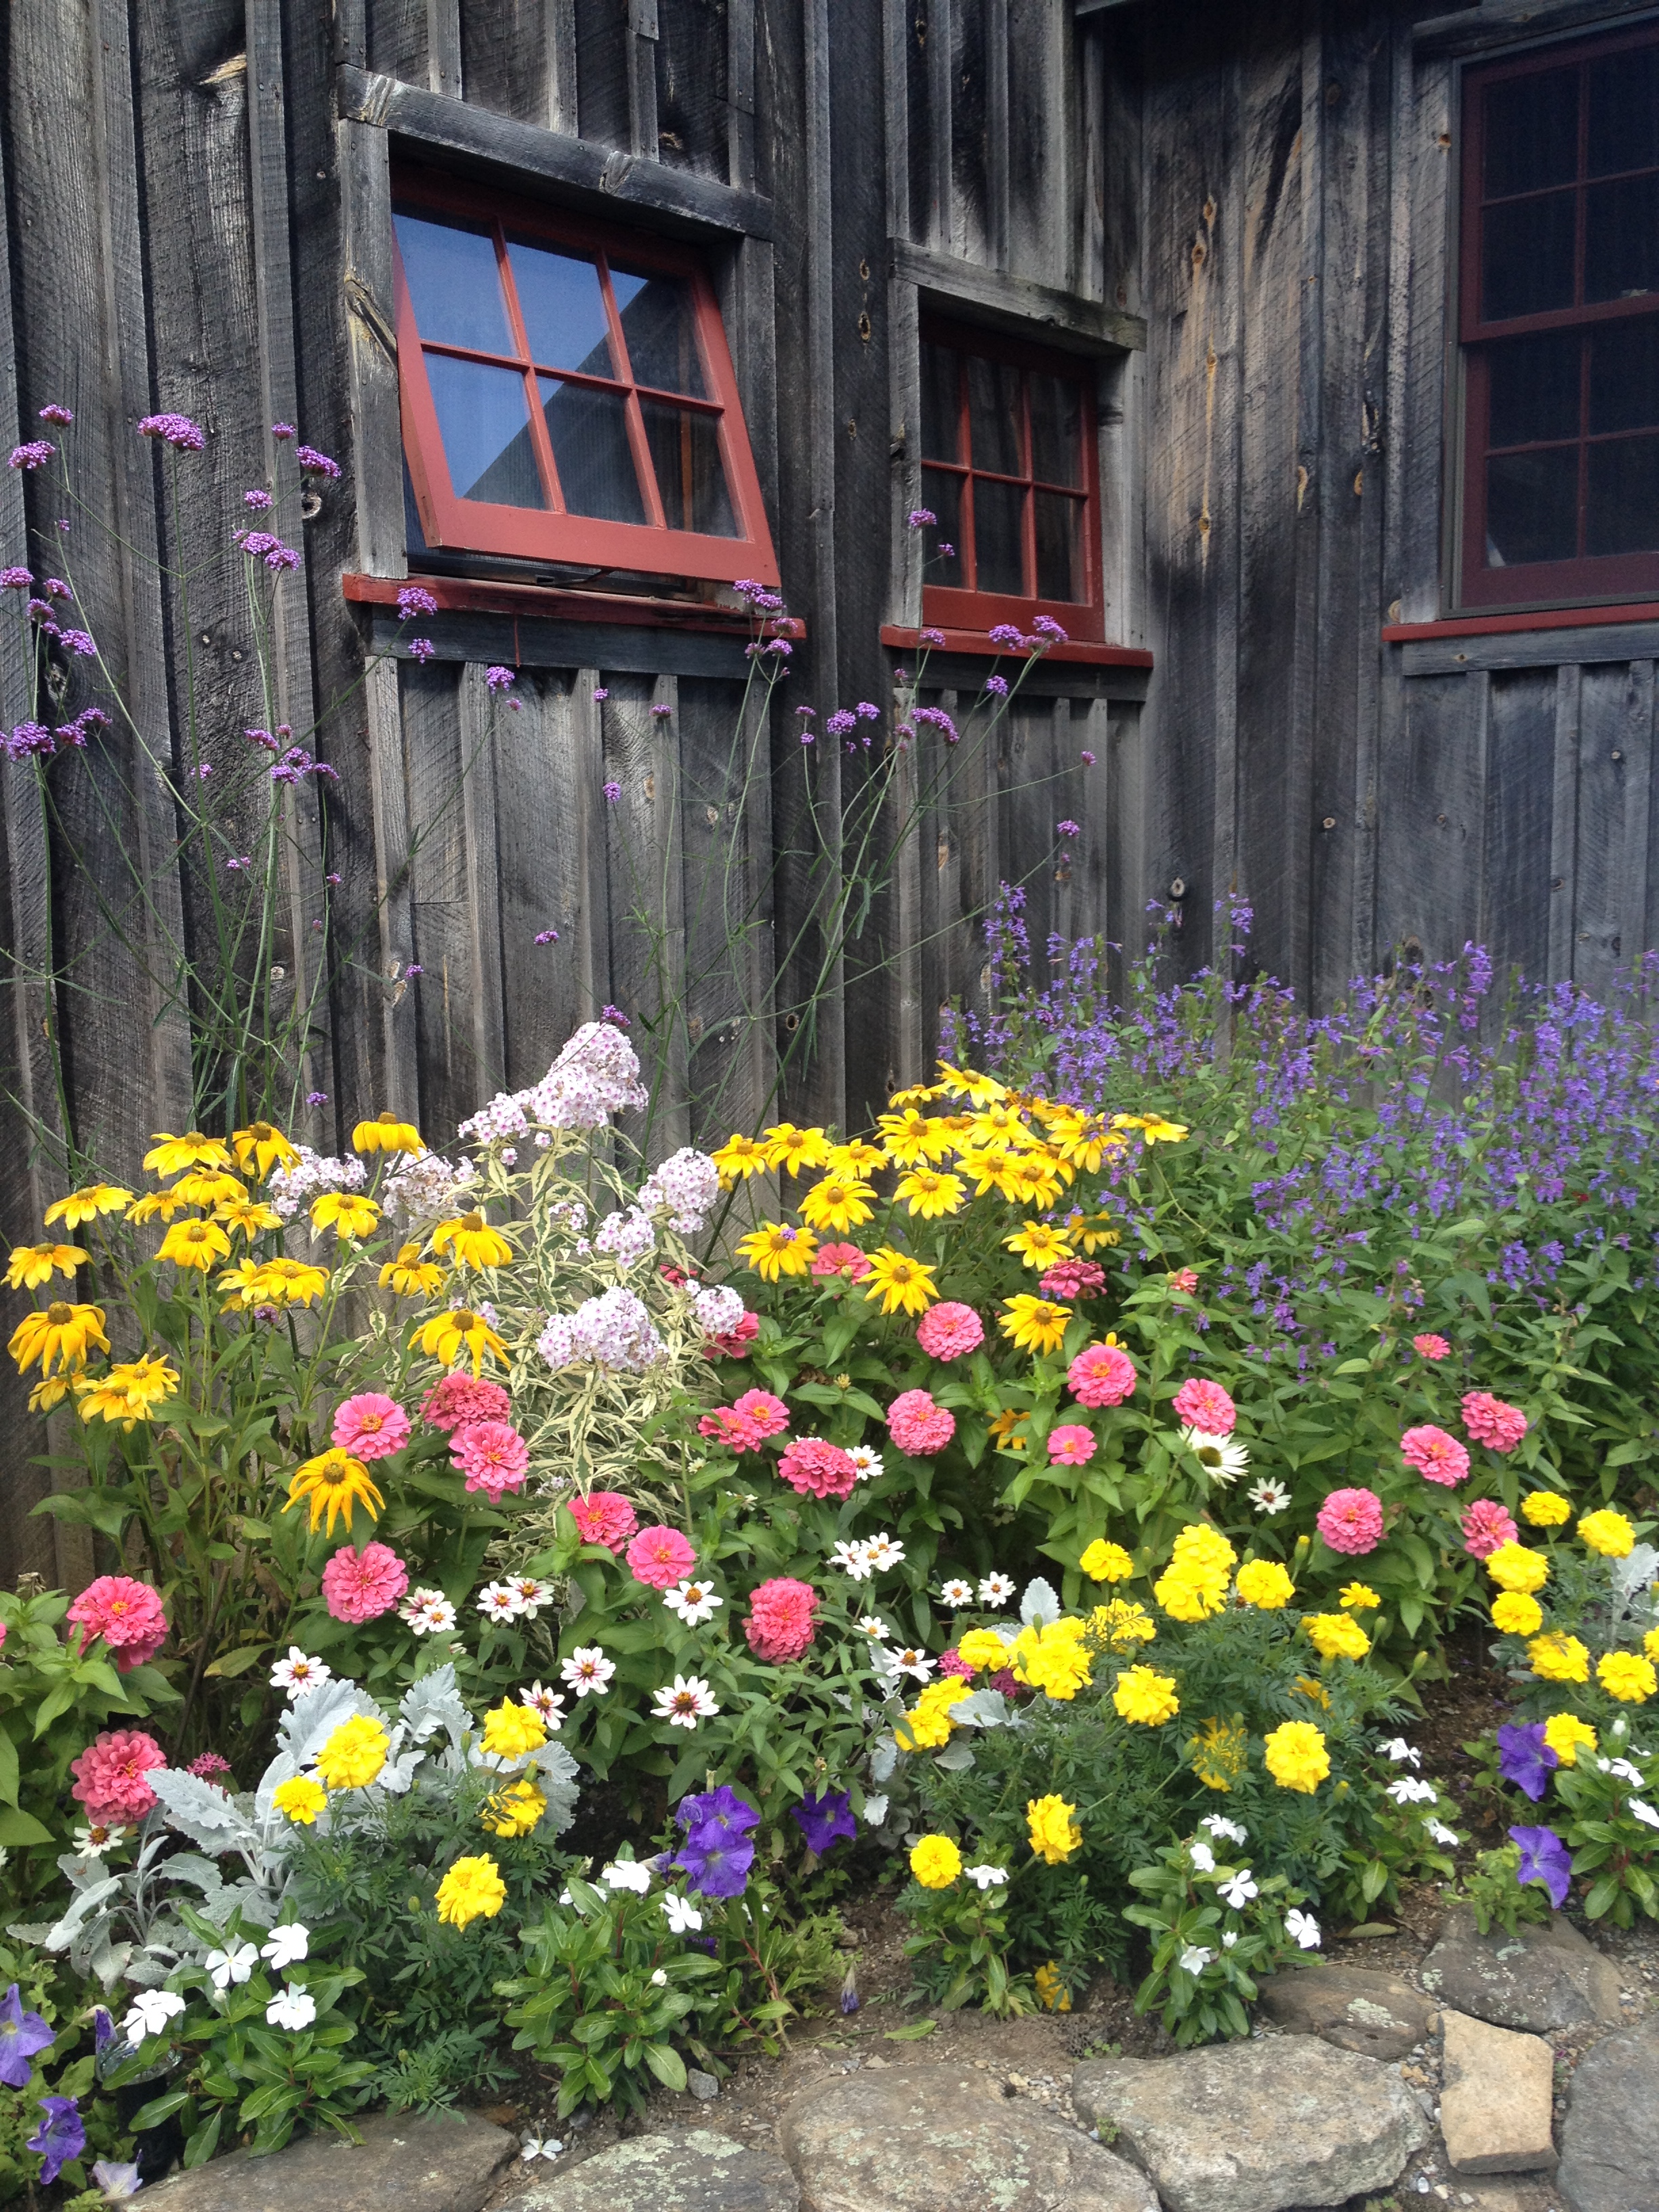
nature, flower, plant, yellow, wildflower, spring, wall, window, garden, house, annual plant, herbaceous plant, flowering plant, wallflower, wood, shrub, door, floristry, primula, aster, violet family, daisy family, yard, perennial plant, landscaping